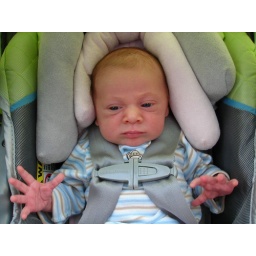
Day 25 . monkey in the car seat